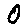
Label: 0